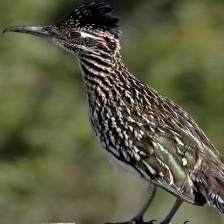
Species: ROADRUNNER
Scientific name: GEOCOCCYX